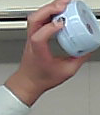
Product: nivea_baby